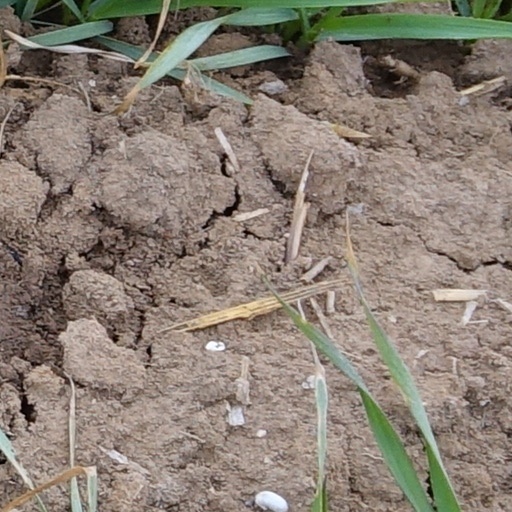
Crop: wheat